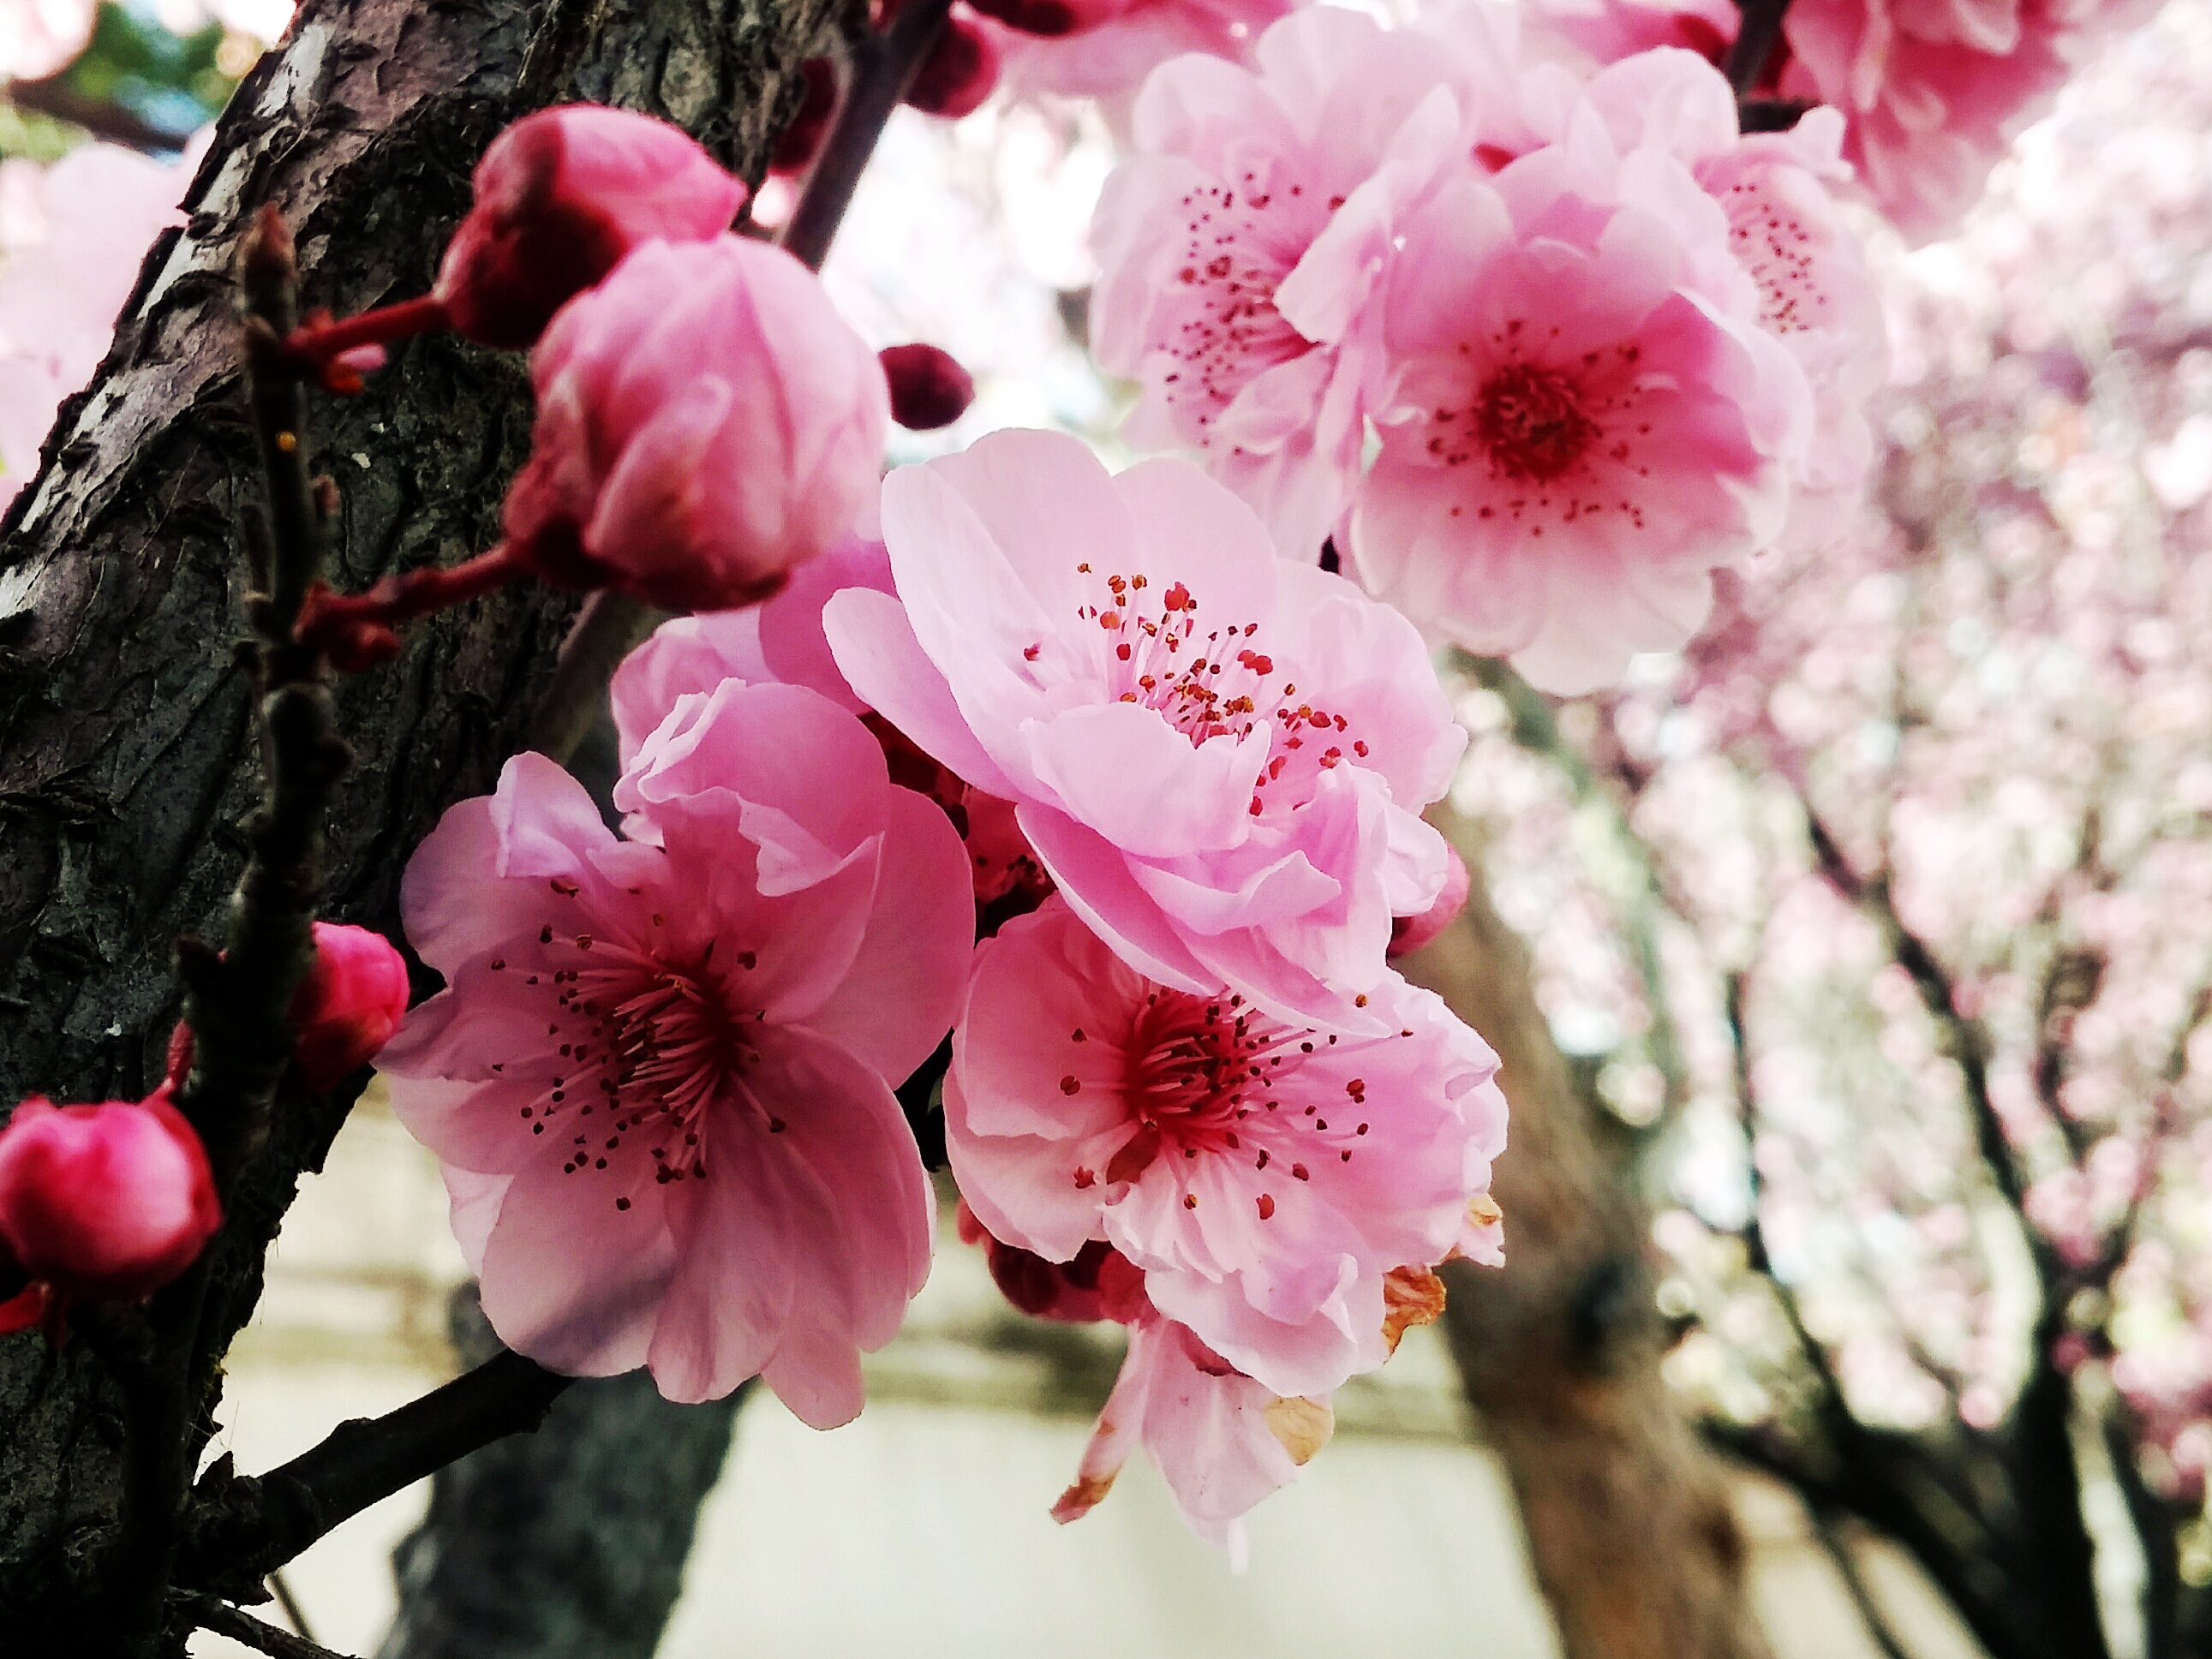
branch, blossom, plant, flower, petal, spring, produce, pink, flora, cherry blossom, shrub, macro photography, flowering plant, cherry flowers, woody plant, land plant